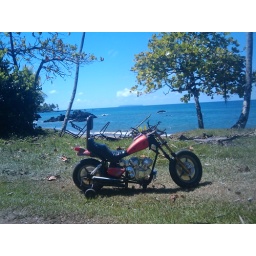
Mini bike near the beach